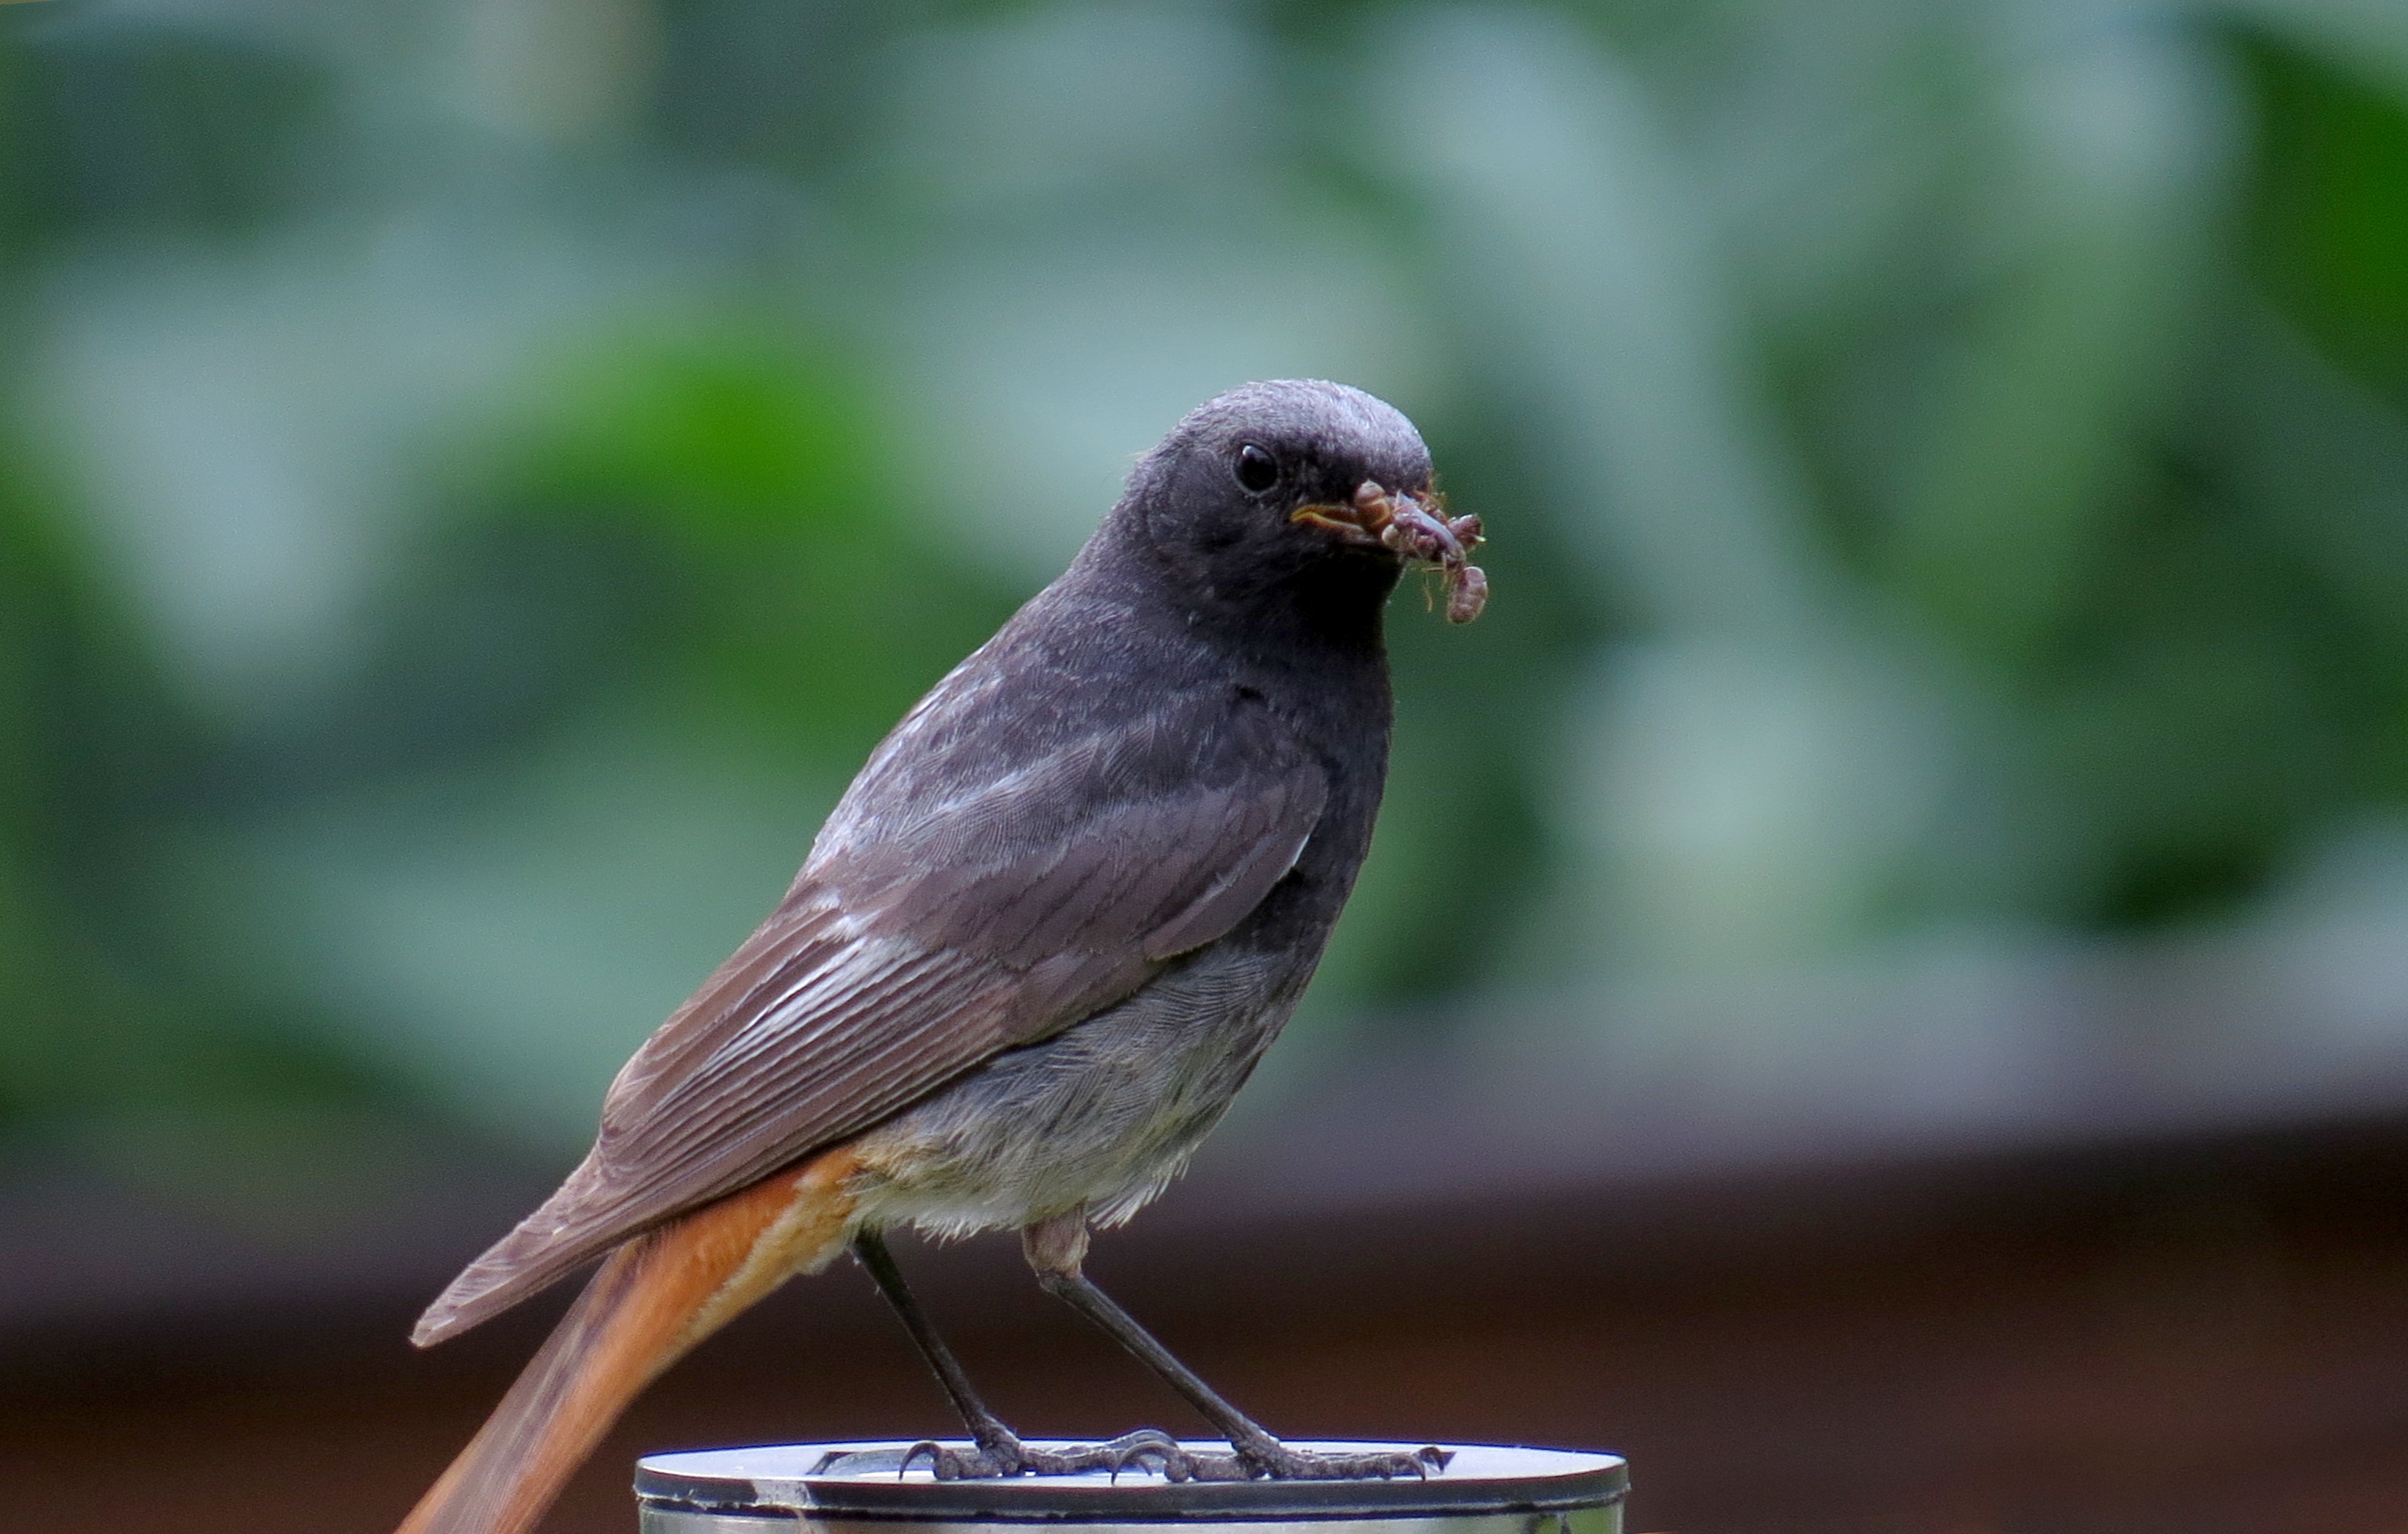
nature, bird, animal, wildlife, young, beak, close, fauna, plumage, vertebrate, sparrow, finch, blackbird, foraging, sperling, house sparrow, old world flycatcher, perching bird, emberizidae, nightingale